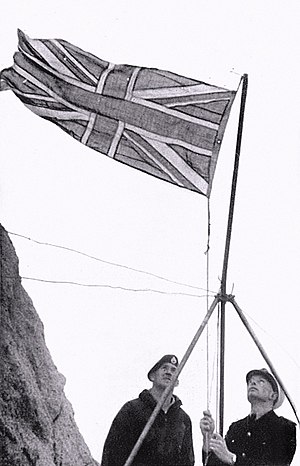
Rockall / Sang om Rockall
Cdr. Scott RN hæver Union Jack over Rockall den 18 september 1955, med ordene, "In the name of Her Majesty Queen Elizabeth the Second, I hereby take posession of this Island of Rockall."
Rockall er et 23 m højt og 27 m bredt klippeskær i Atlanterhavet 407 kilometer vest for Hebriderne som Storbritannien har suverænitet over. Skæret er omstridt, da både Danmark, Island, Irland og Storbritannien gør krav på rettighederne til havbunden omkring det. Storbritanniens suverænitet over øen er anerkendt, men ikke det britiske krav om at grænsedragningen på en 200 sømil økonomisk zone skal ske ud fra Rockall. Fra færøsk og dansk side gøres det gældende, at Rockall geologisk set hører sammen med Færøerne, da begge ligger på samme undersøiske højderyg, adskilt fra Storbritannien.